Phellodon

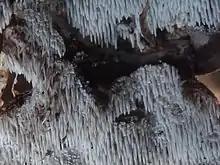
Spines of "Phellodon tomentosus"

The fibrous flesh is single to double-layered; duplex layering results from differences in compactness or in the alignment of the constituent hyphae. Tough and leathery when fresh, the flesh develops a corklike texture when dry. In the dried state it often has an odor of fenugreek or curry powder. "Phellodon" species are often free of insect damage, suggesting that they may have defensive chemicals that deter predation. Fruitbodies are not considered edible due to their fibrous flesh.